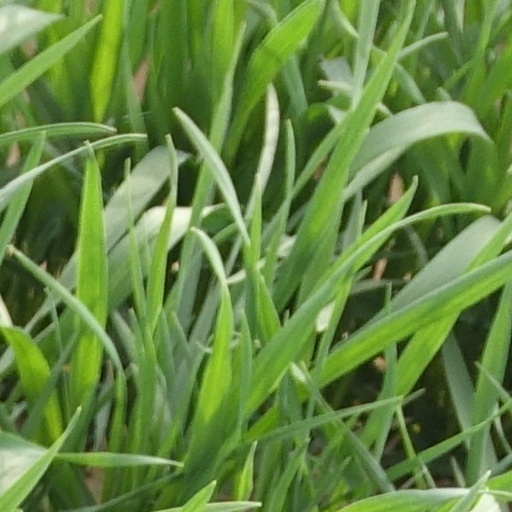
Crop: wheat